James Thompson (racing driver)

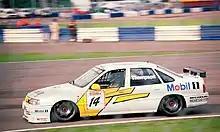
Thompson driving for Vauxhall at Silverstone during the 1995 British Touring Car Championship season.

Thompson started racing in the BTCC in a privately entered Peugeot 405 in 1994, his performances earning him a factory Vauxhall drive for 1995. He became the youngest ever race-winner that year, also taking two pole positions, before his season was cut short by a crash at Knockhill giving him an eye injury. 1996 was a transitional year with the new Vauxhall Vectra, although Thompson took a victory at Snetterton, moving up from fifth in a two-lap burst in which Roberto Ravaglia and Rickard Rydell collided, Joachim Winkelhock spun, and Alain Menu broke down.